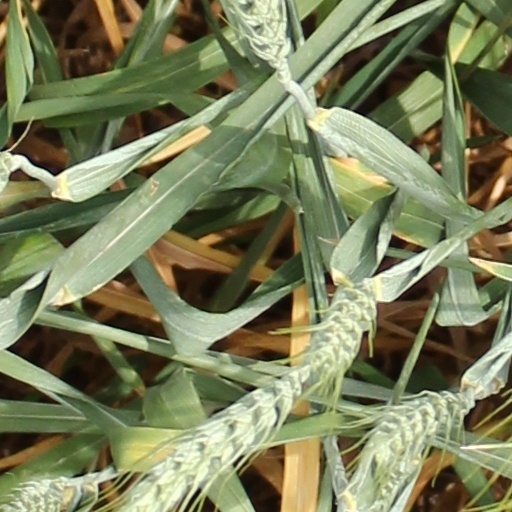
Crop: wheat